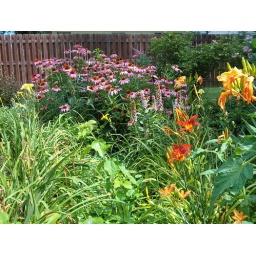
cone flowers in the background...part of the butterfly garden